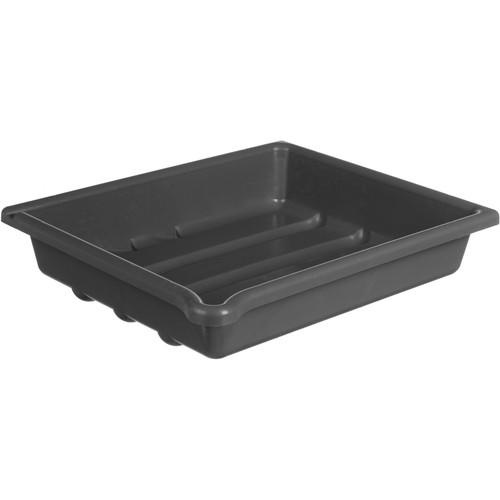
Paterson PTP325 Developing Tray (10x12")
Brand: Paterson
Description This Paterson Developing Tray is constructed of a hard durable, chemical resistant plastic, and is available for all popular print sizes in 3 colors to help differentiate between chemicals under safelight conditions. This is a single white tray that is 10 x 12" (25.4 x 30.48cm) in dimension, for prints sizes up to 8 x 10". Details The trays base design gives maximum economy of solution and easy print removal, with a convenient pouring lip for drip-free emptying. They are available individually or in sets of 3 with one of each color. Stackable for easy storage Technical Specs Max Print Size 10 x 12" / 25.4 x 30.48 cm Material Plastic
Category: Cameras & Optics > Photography > Darkroom > Developing & Processing Equipment > Print Trays, Washers & Dryers > Print Trays